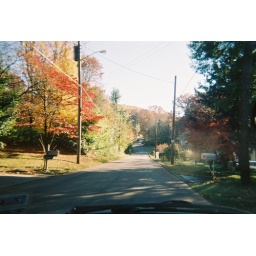
back in the car and on the road home